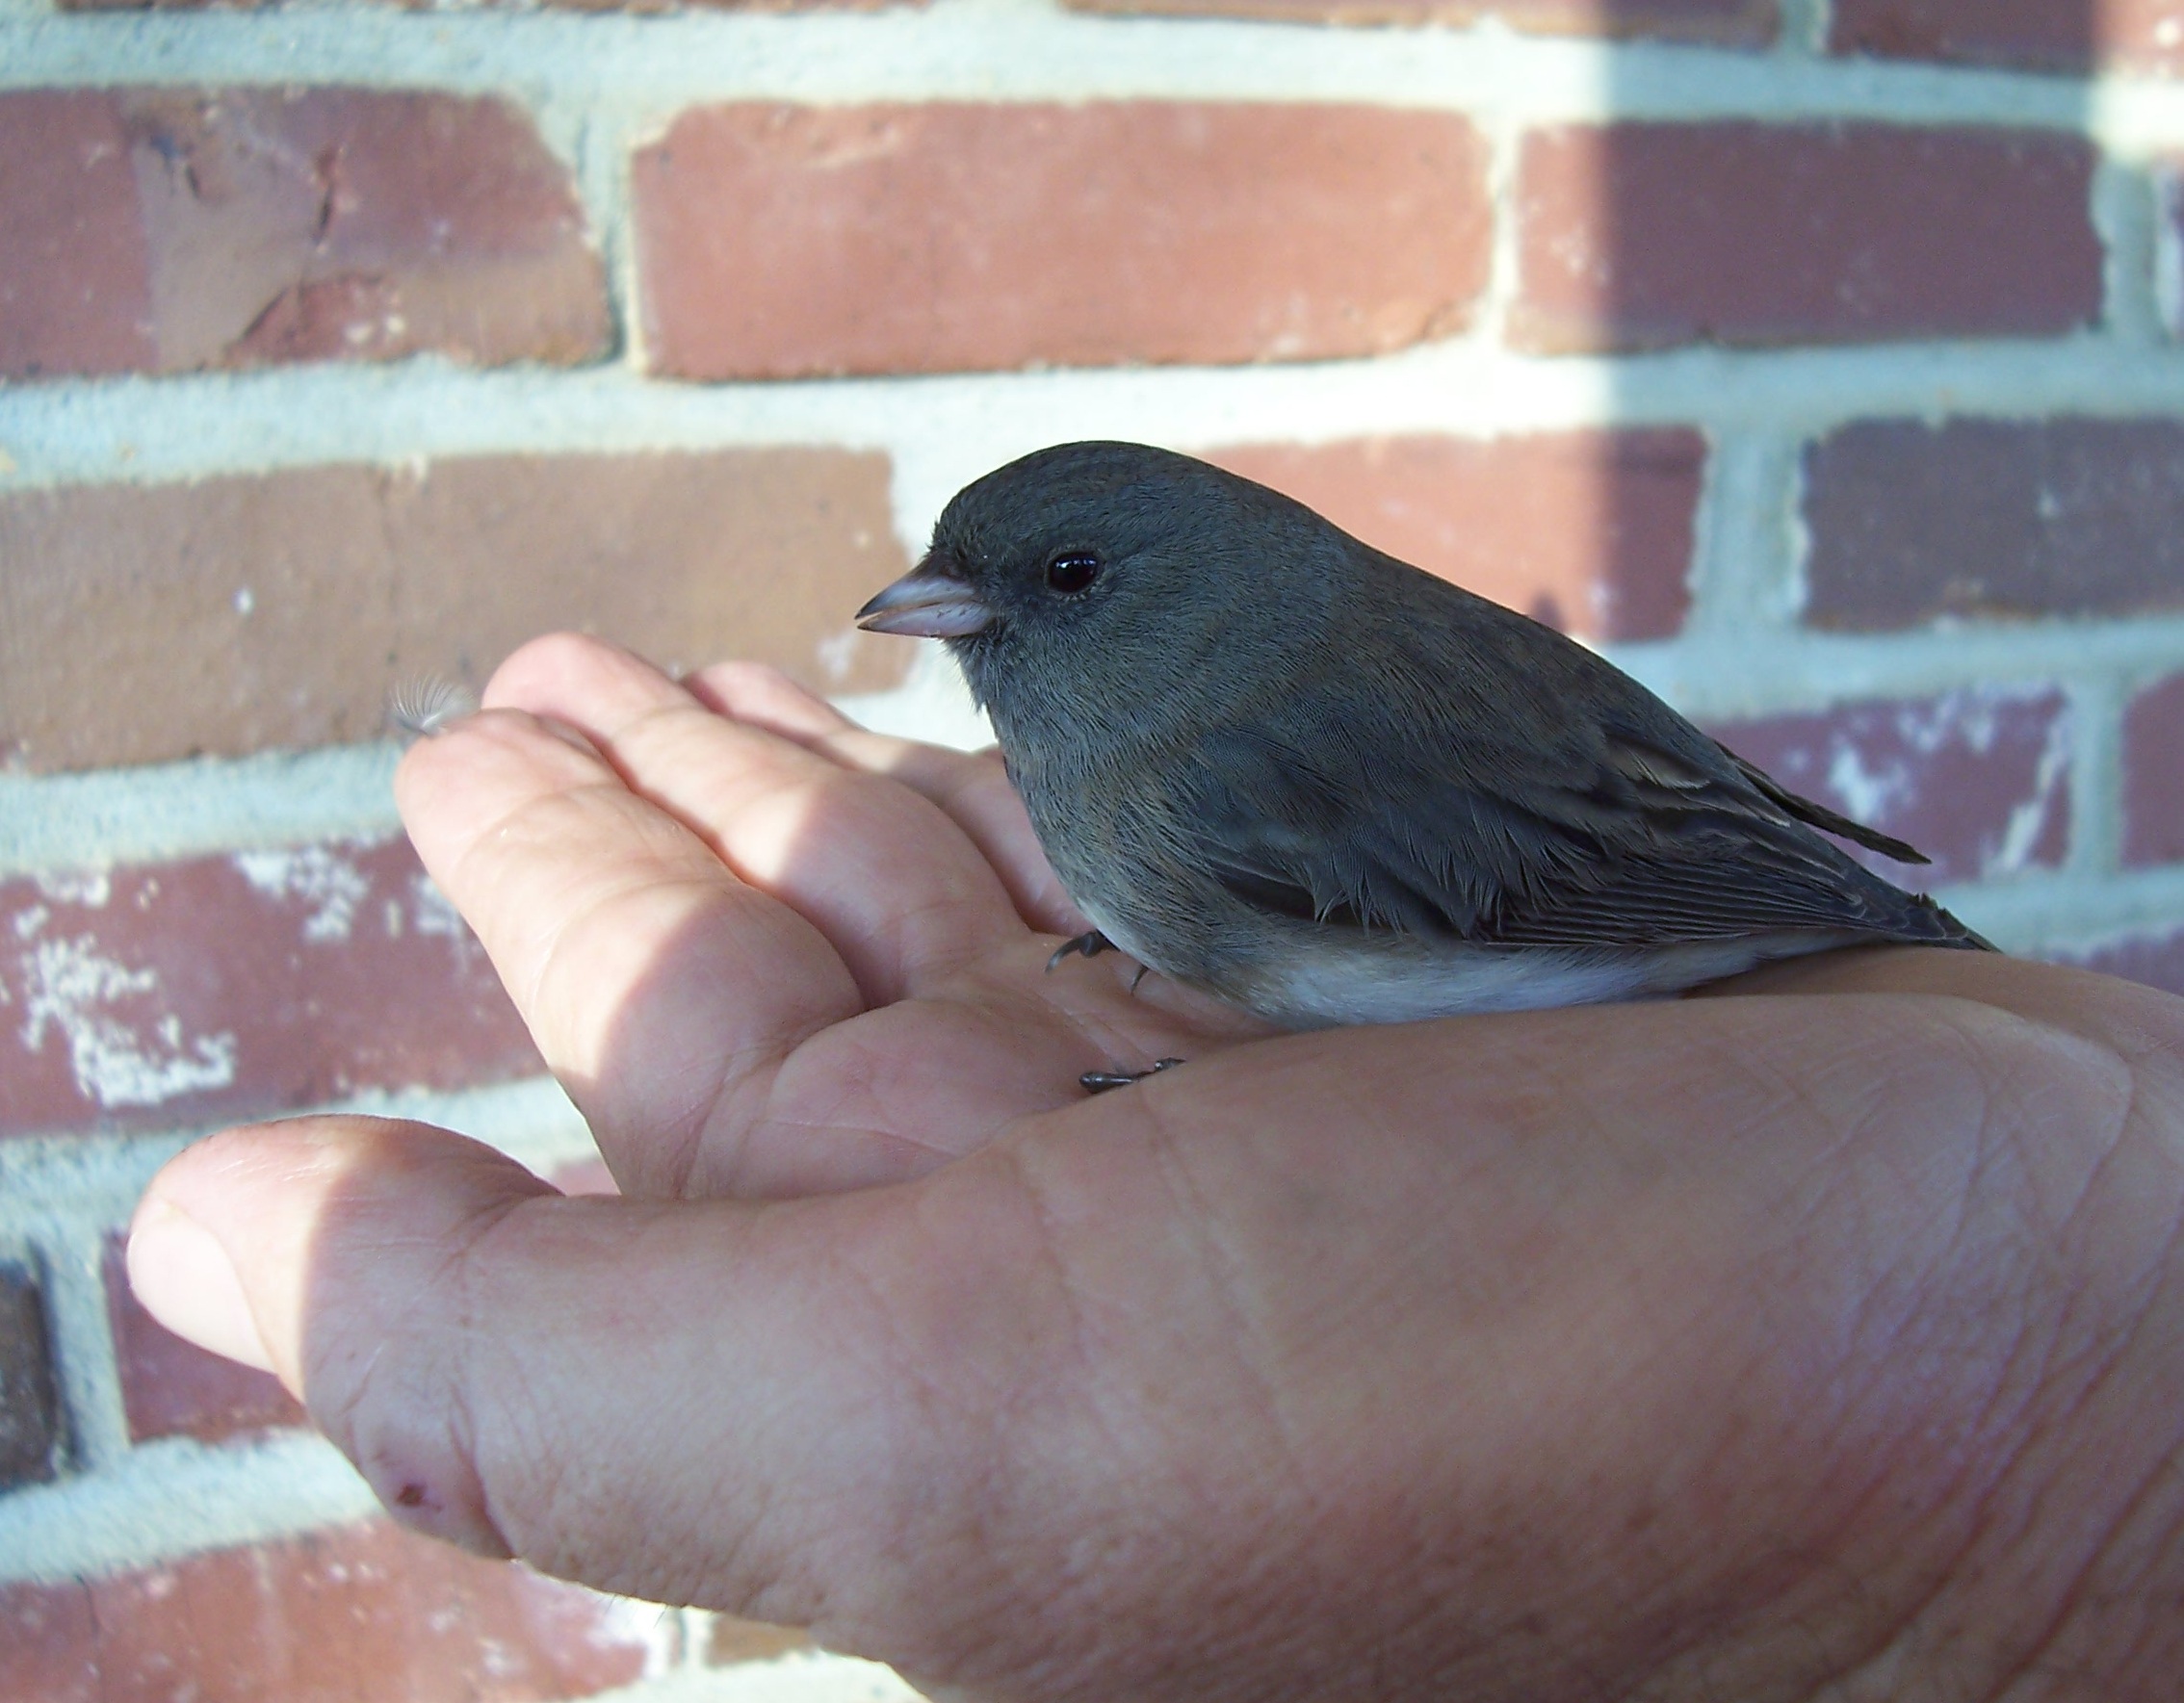
hand, bird, wing, wildlife, beak, fauna, ornithology, vertebrate, finch, bluebird, old world flycatcher, perching bird, emberizidae